14th Berlin International Film Festival

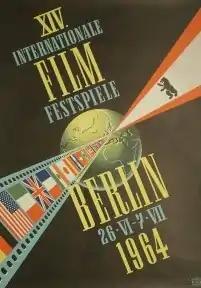
Festival poster

The 14th annual Berlin International Film Festival was held from 26 June to 7 July 1964.